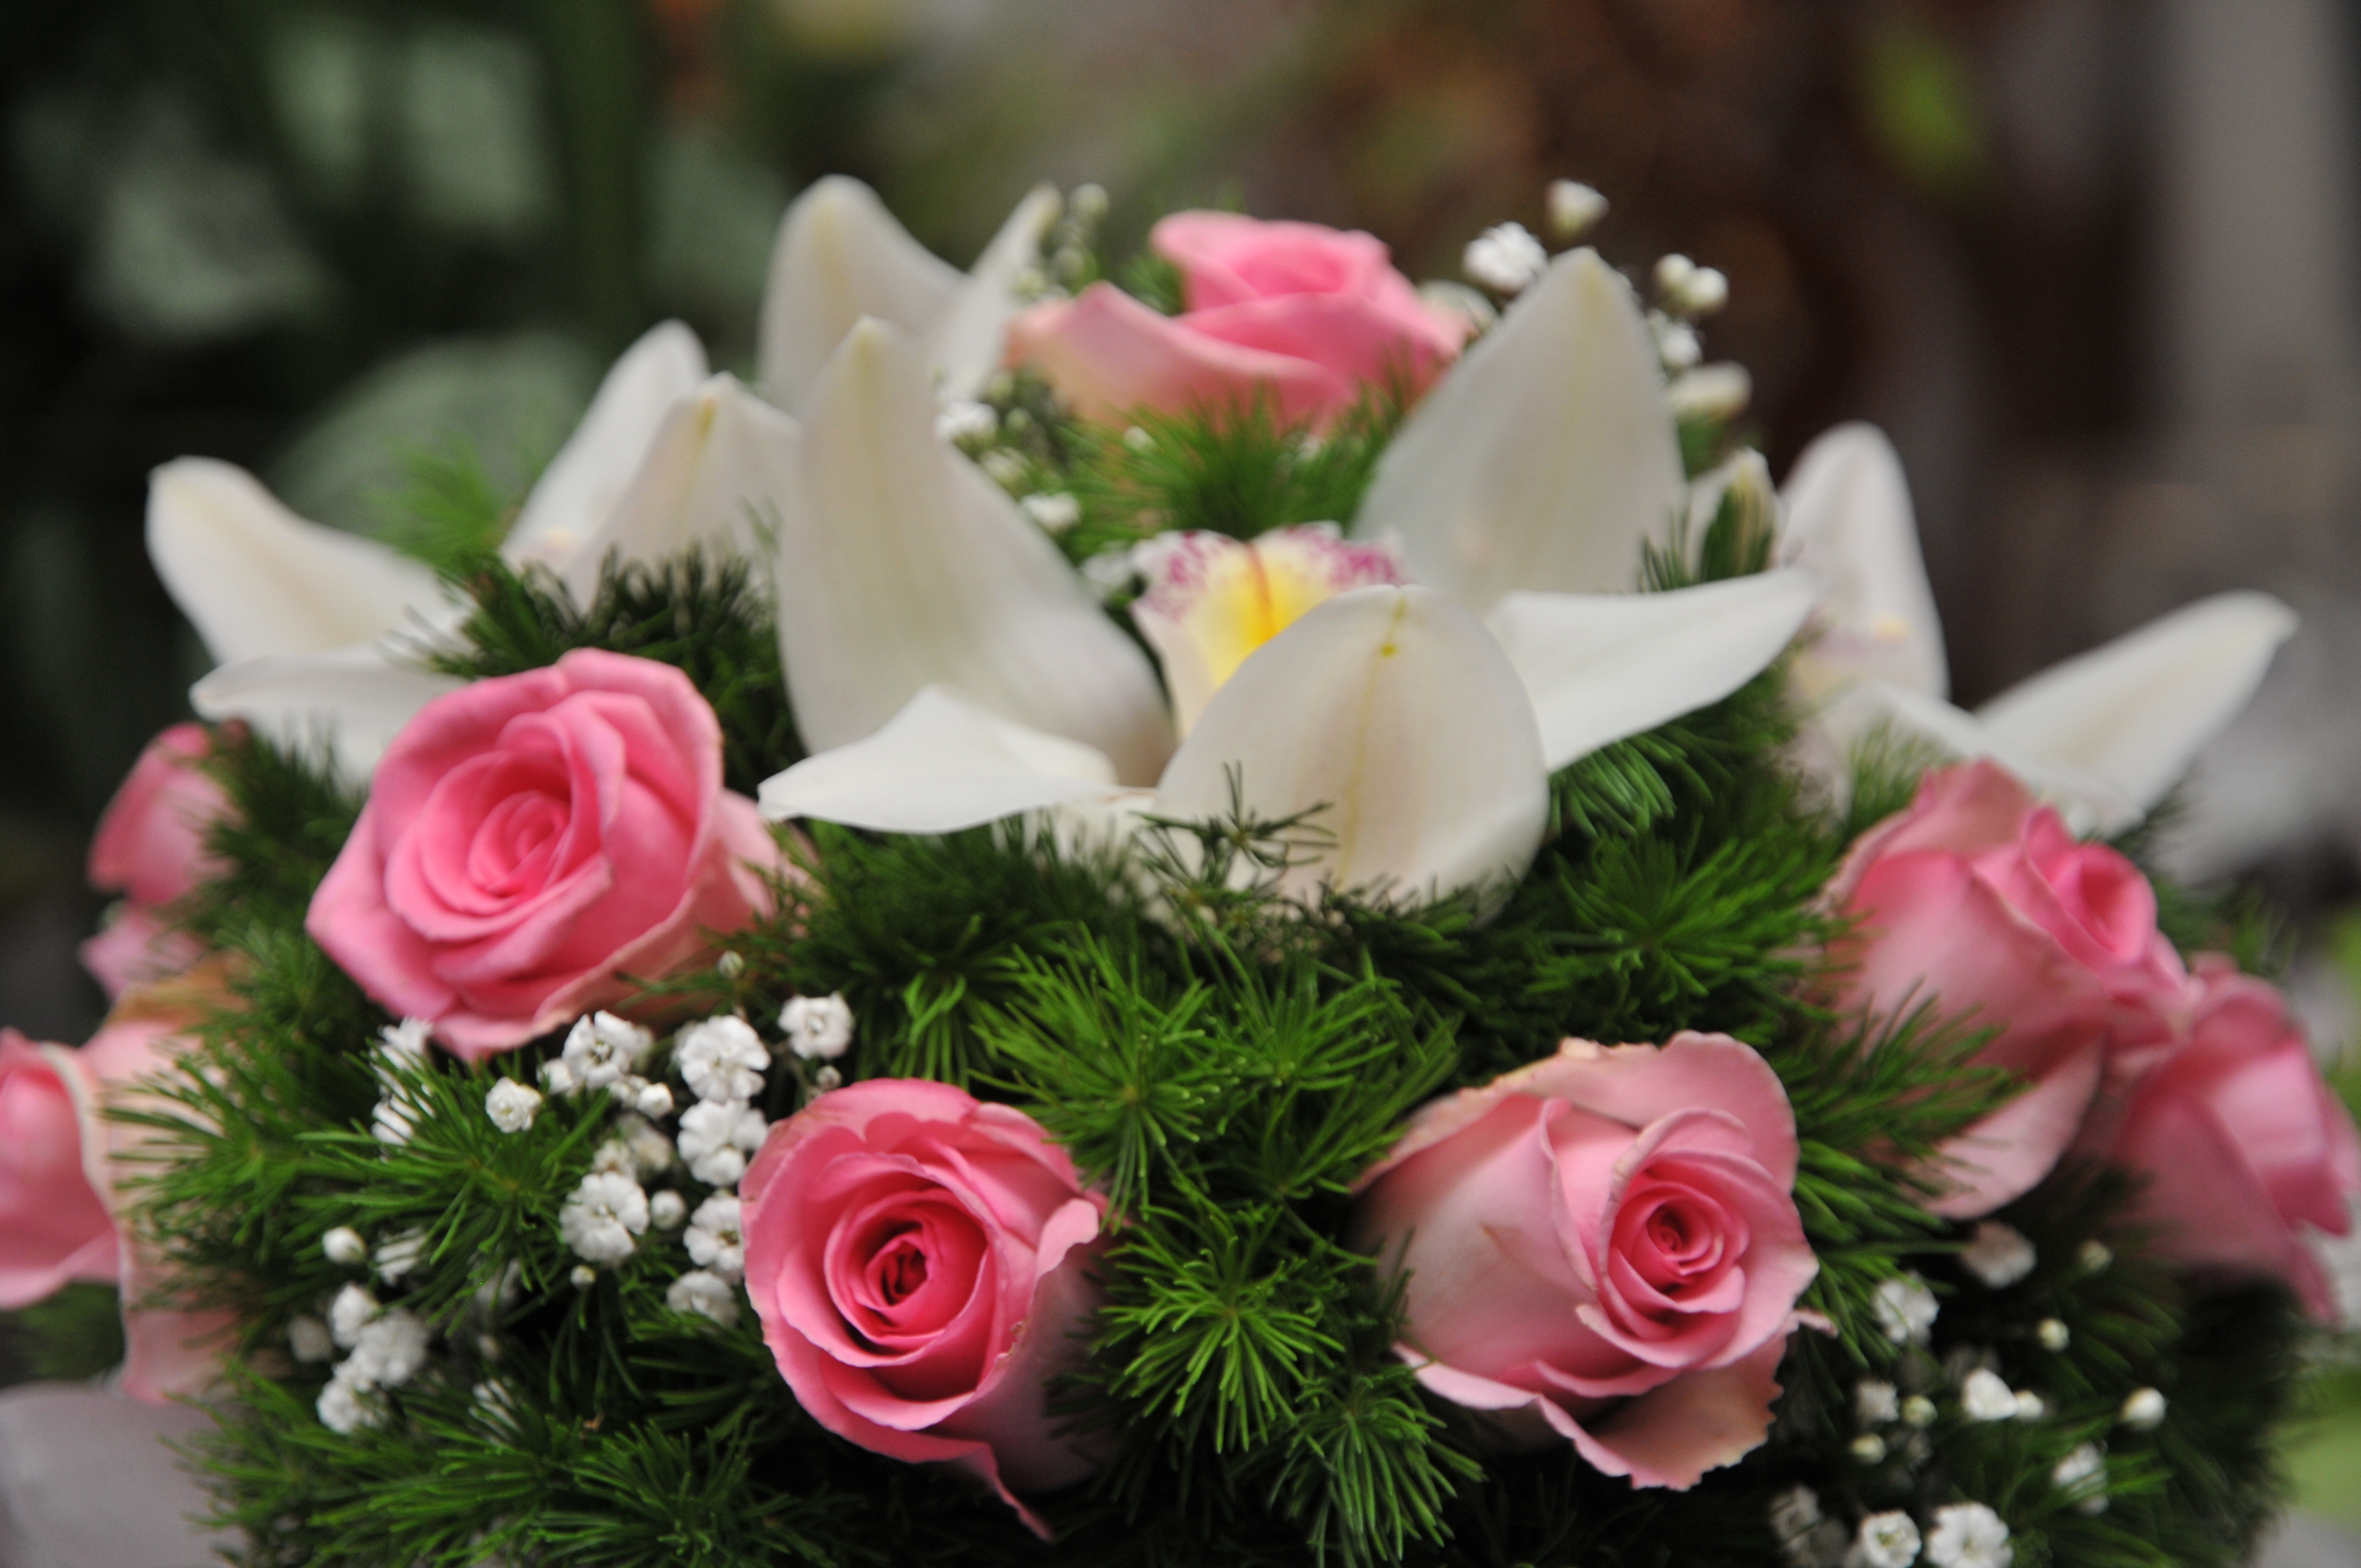
flower, rose, orchid, flowering plant, flower arranging, bouquet, floristry, plant, garden roses, cut flowers, pink, floral design, petal, rose family, rose order, artificial flower, floribunda, centrepiece, artwork, annual plant, gardenia, art, building, perennial plant